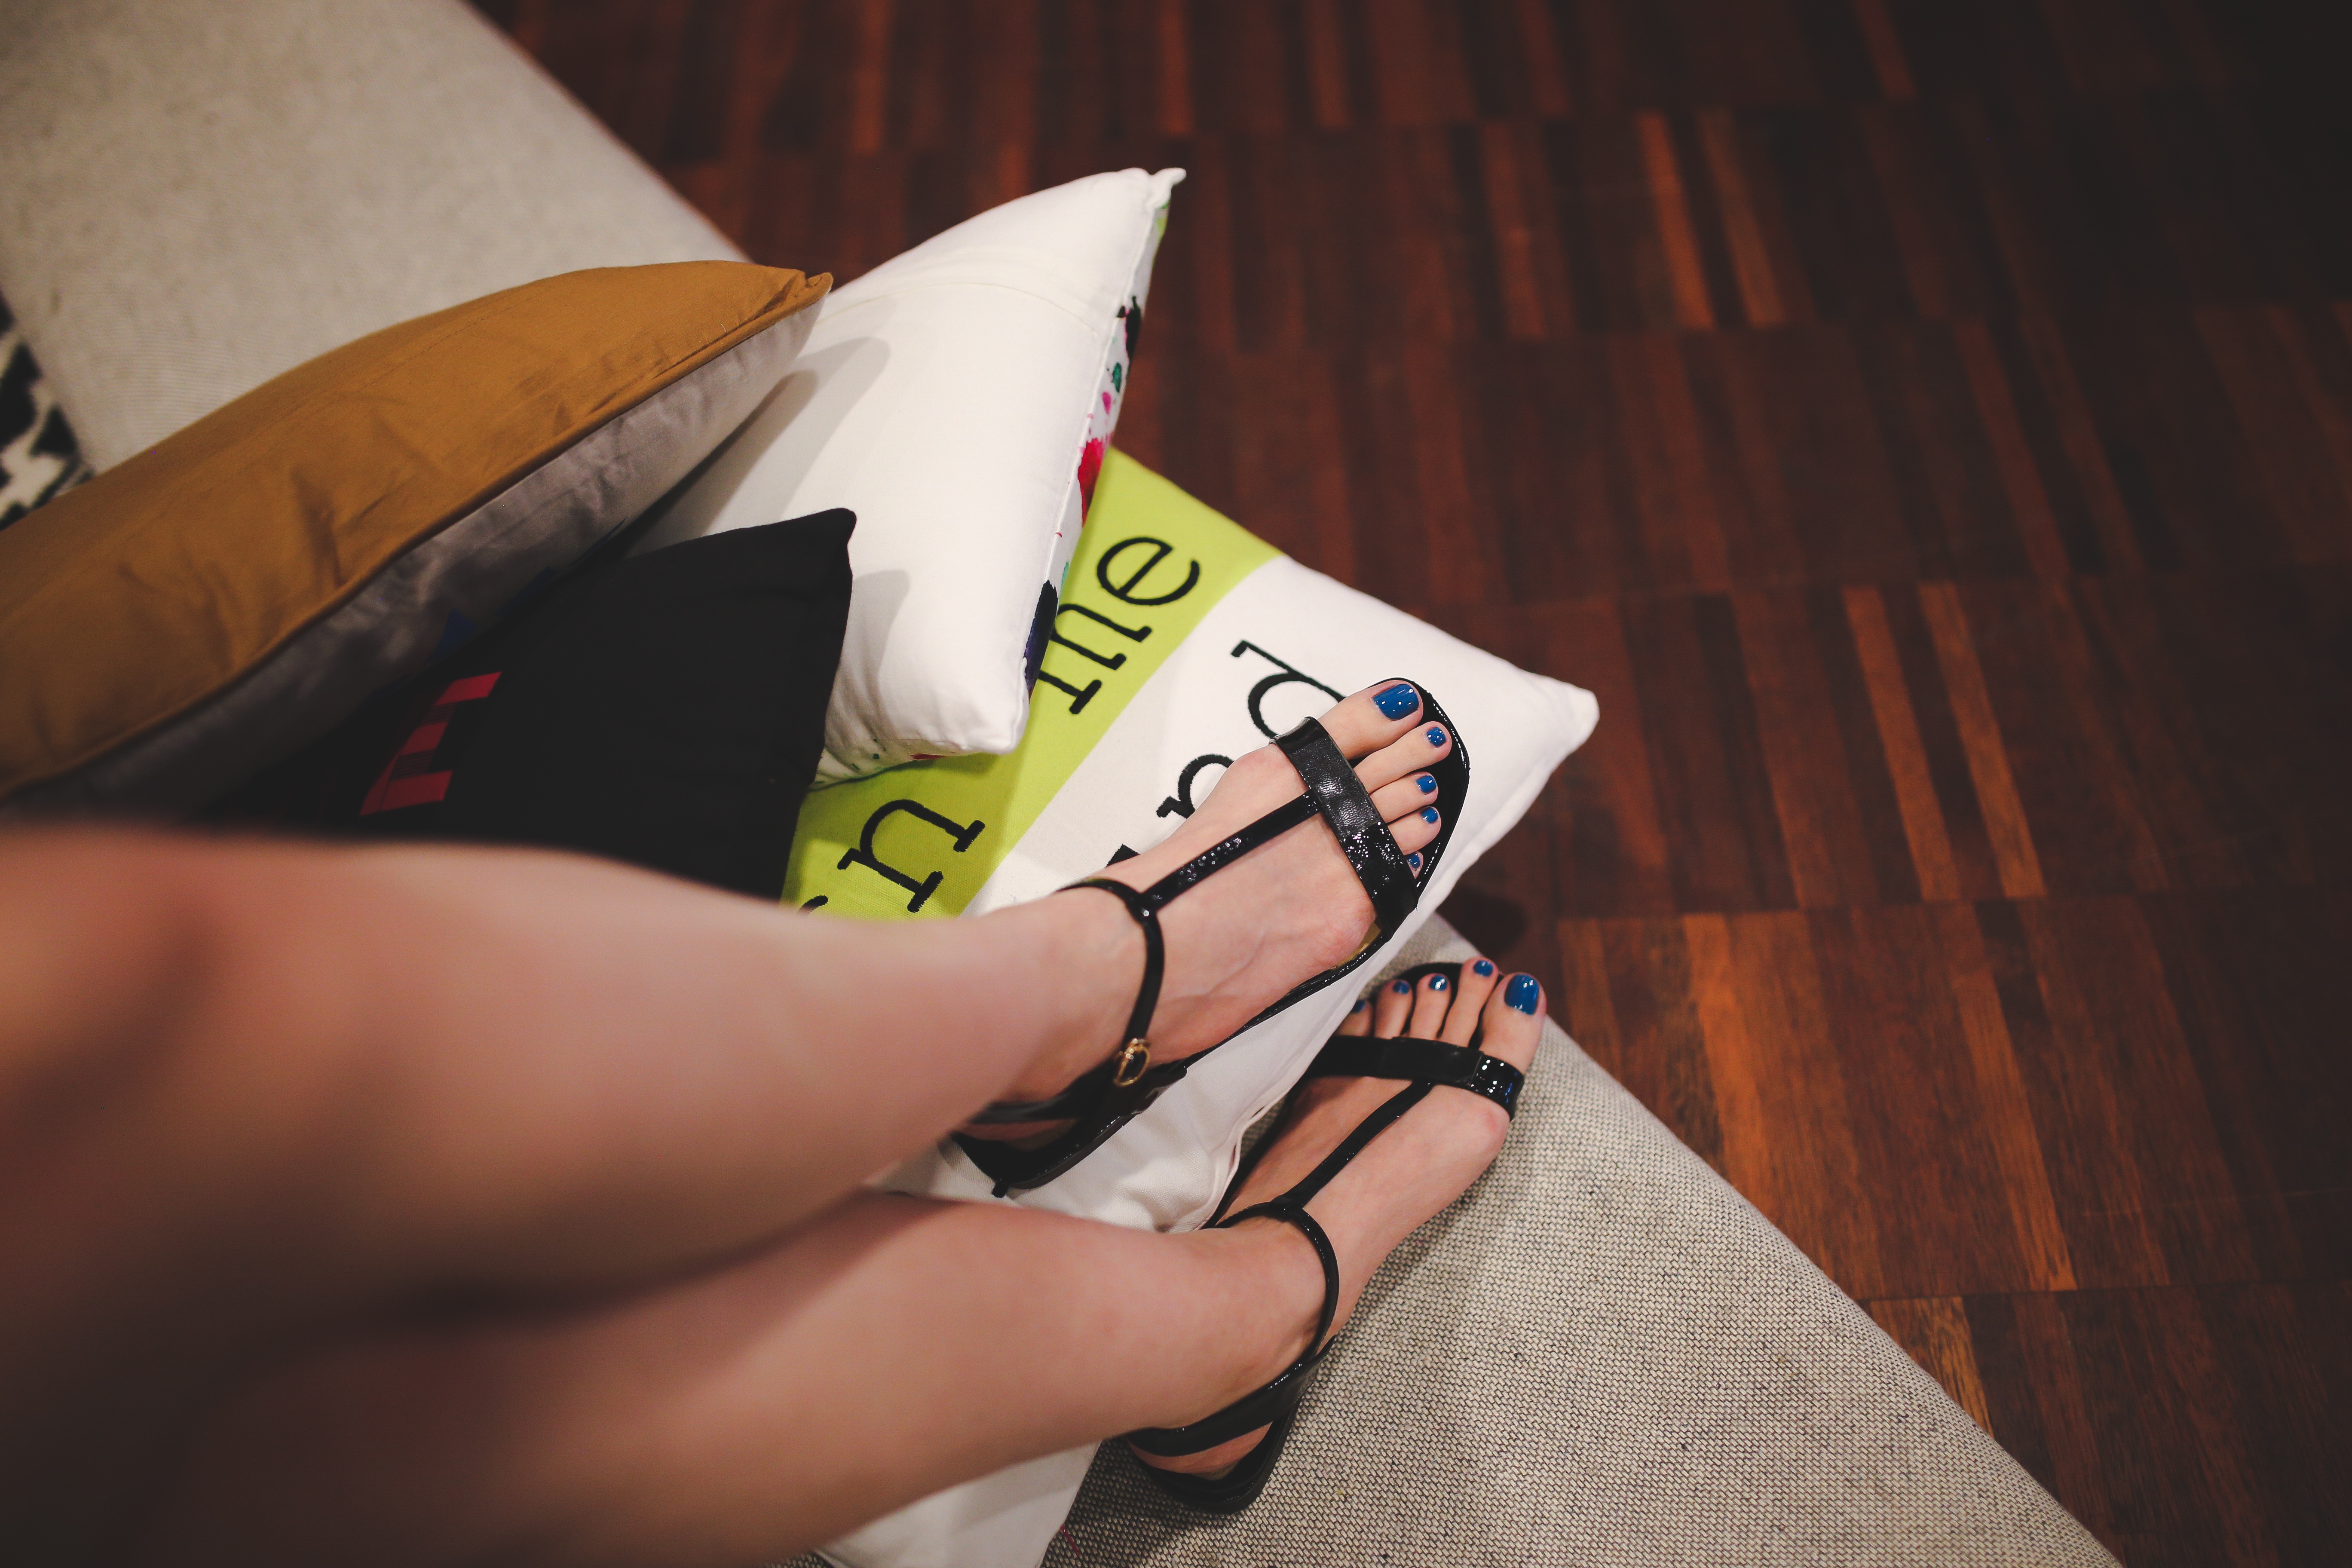
writing, hand, wood, white, floor, feet, leg, finger, spring, foot, blue, black, pillow, nail, cushion, shoes, art, sandals, legs, glasses, footwear, parquet, nails